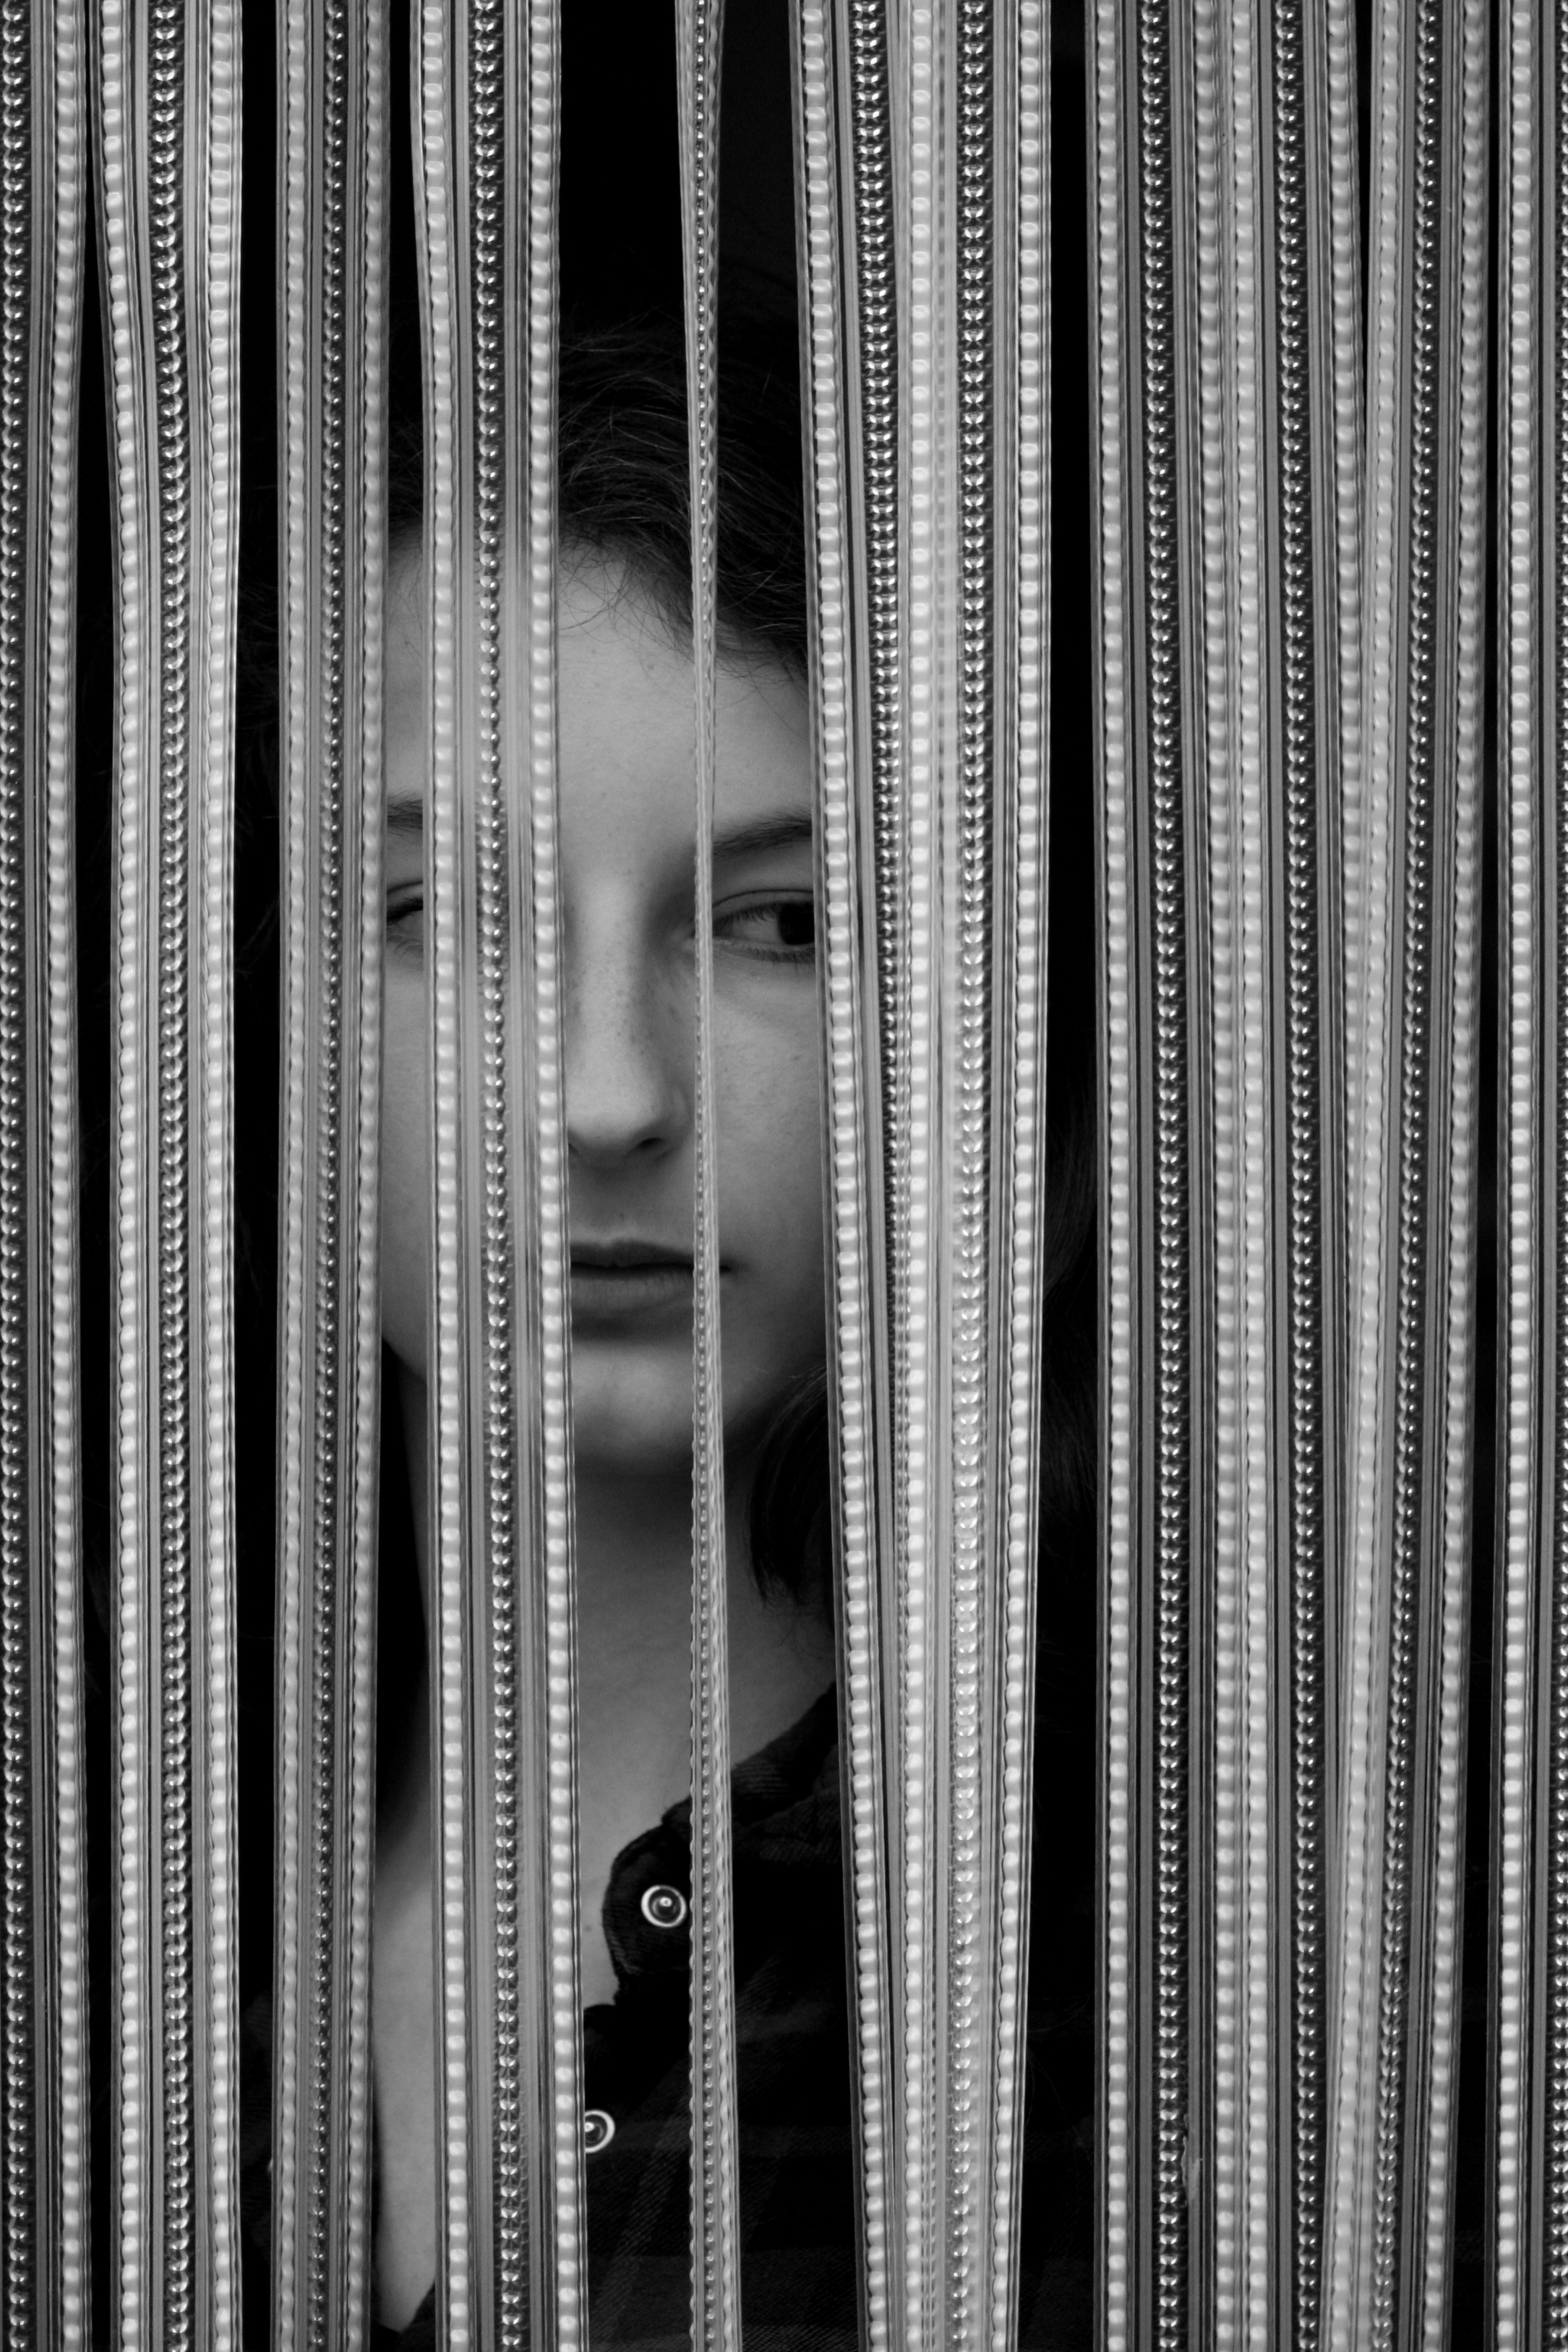
watch, black and white, girl, white, skyscraper, photo, waiting, line, model, curtain, darkness, black, monochrome, black white, interior design, symmetry, shape, teen, monochrome photography, window covering, window treatment